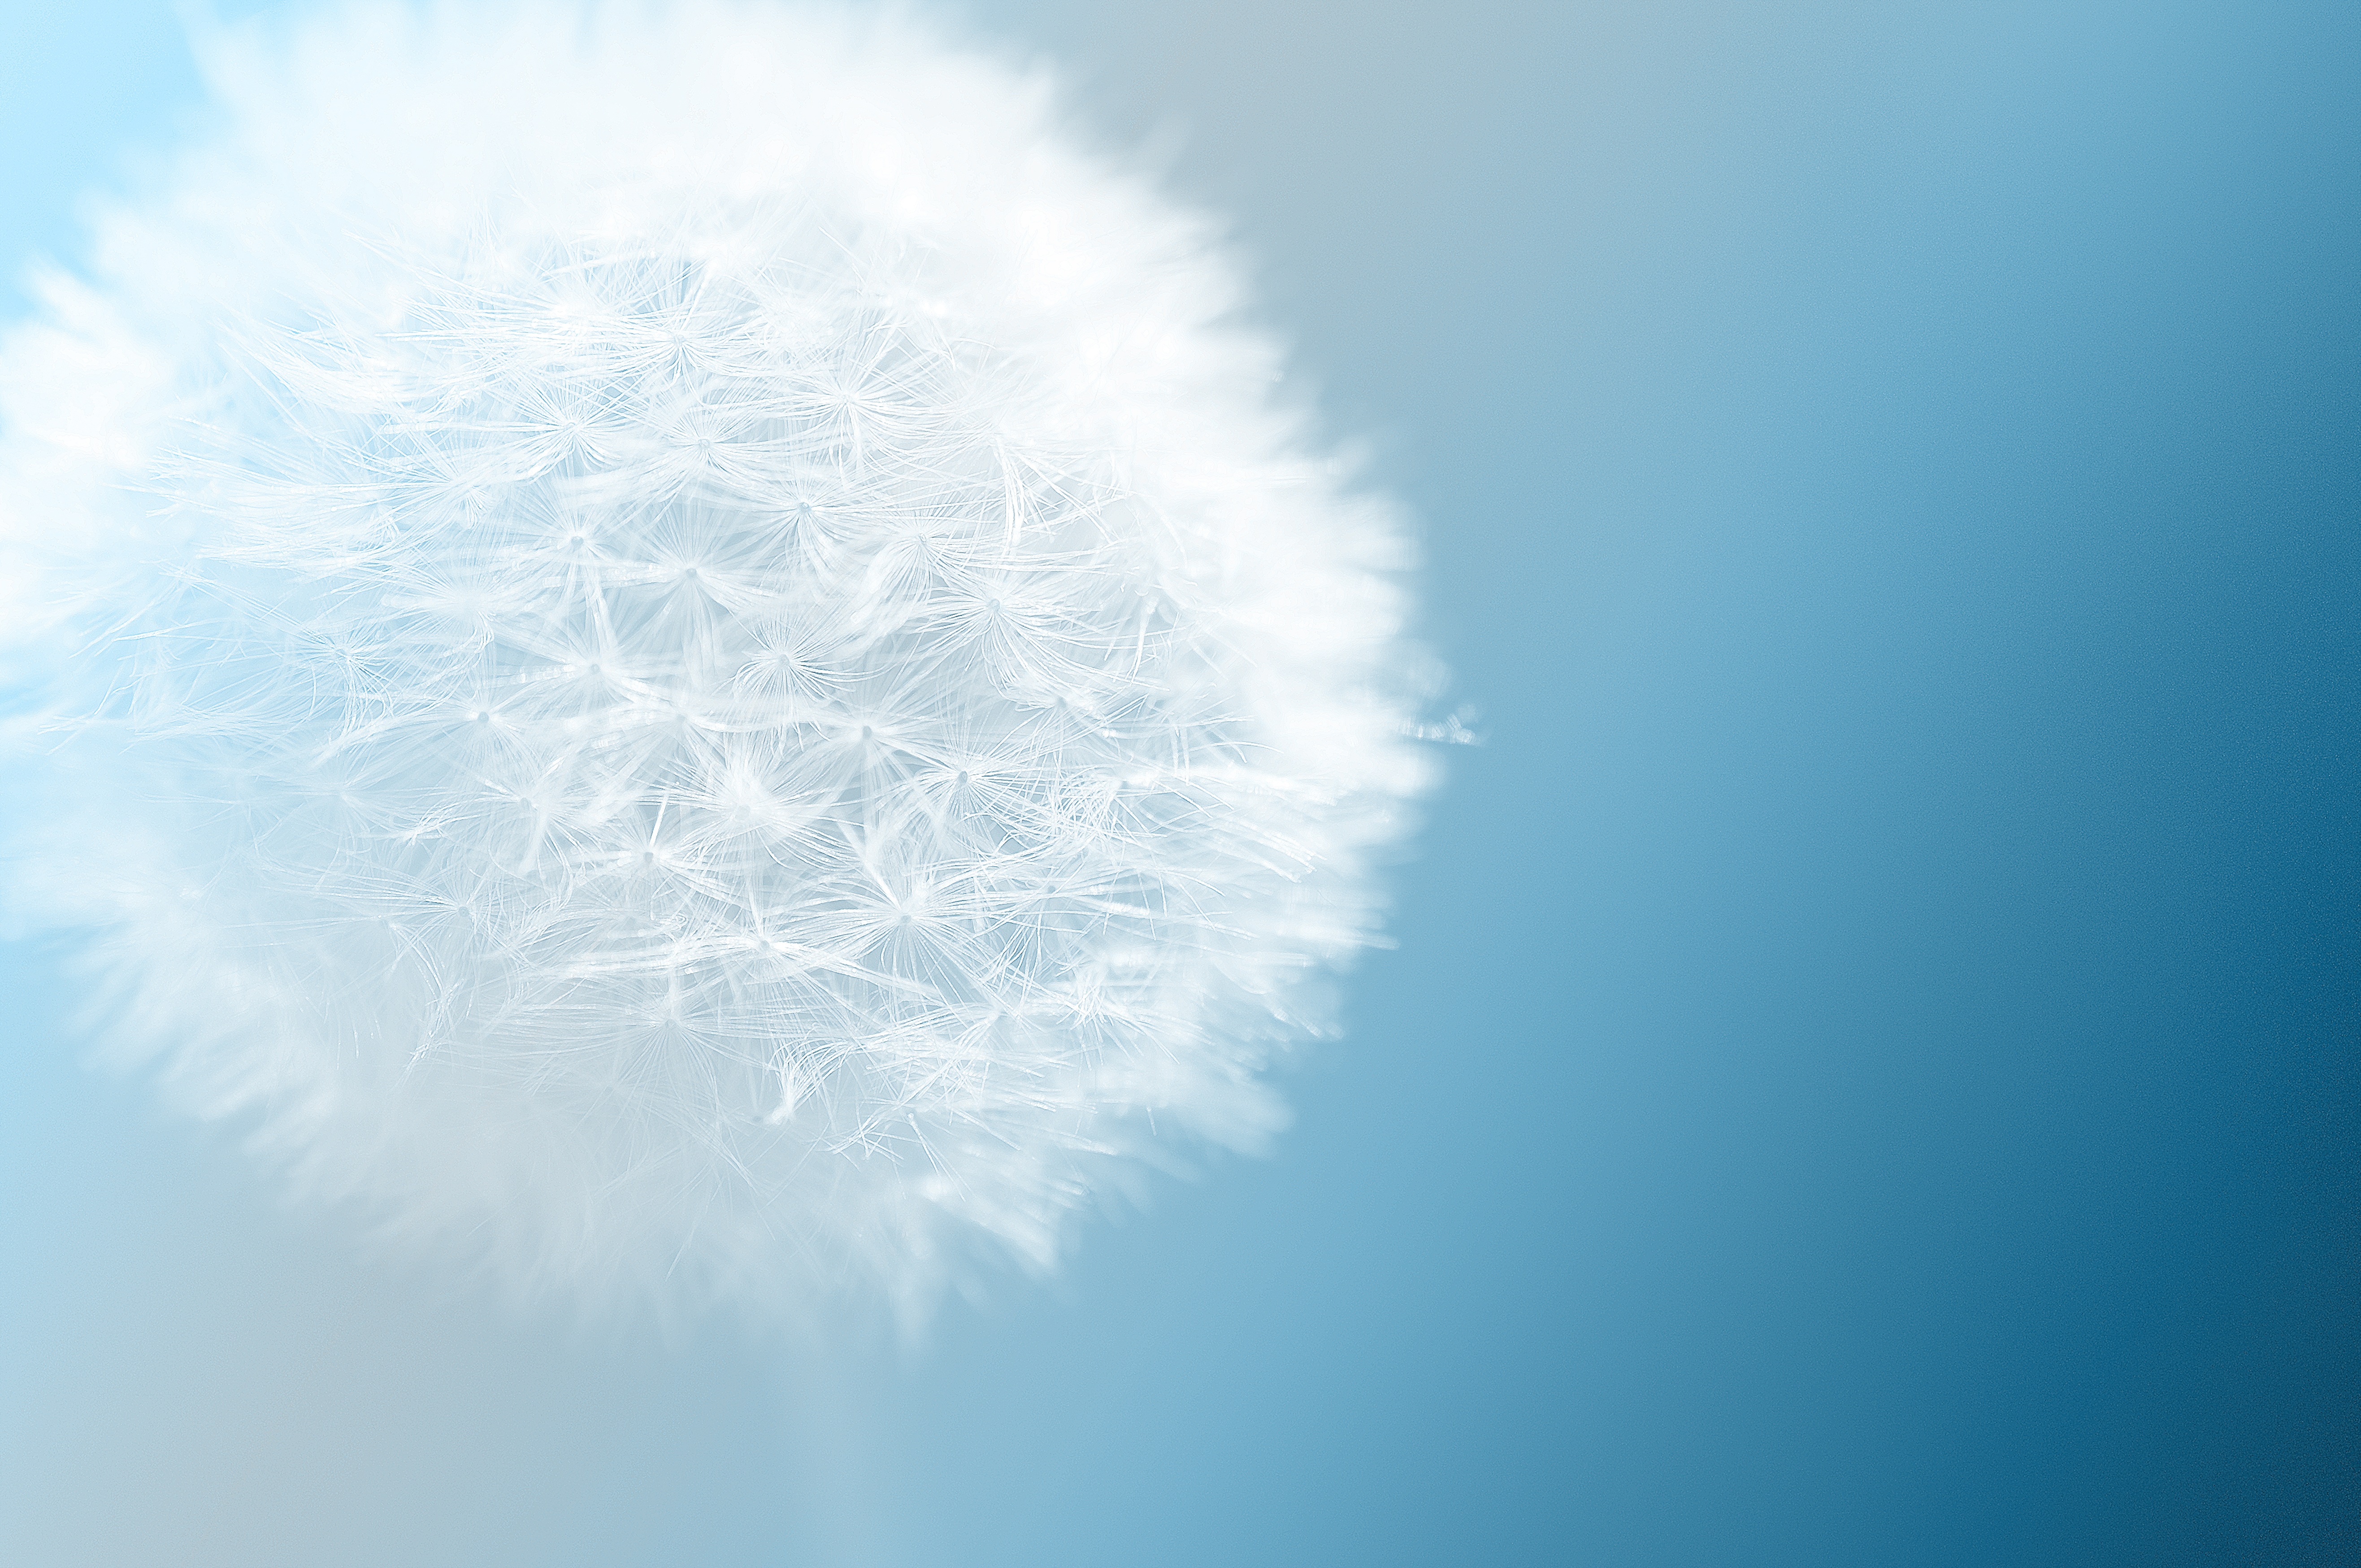
nature, light, cloud, sky, dandelion, sunlight, flower, wind, atmosphere, line, blue, circle, background, macro photography, meteorological phenomenon, atmosphere of earth, computer wallpaper